Victor Horsley

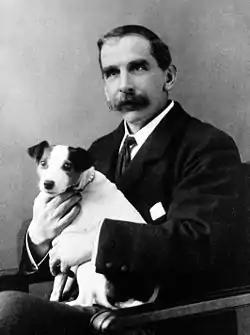
Victor Horsley

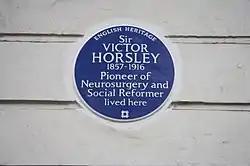
The blue plaque to Victor Horsley on Gower Street in London

Horsley specialised in surgery and in physiology. He was the first physician to remove a spinal tumor, in 1887, by means of a laminectomy. He developed many practical neurosurgical techniques, including the hemostatic bone wax, the skin flap, the ligation of the carotid artery to treat cerebral aneurysms, the transcranial approach to the pituitary gland and the intradural division of the trigeminal nerve root for the surgical treatment of trigeminal neuralgia.